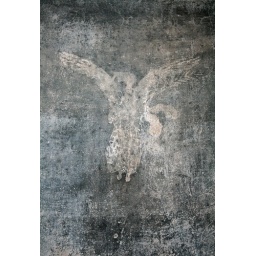
Fresco on the wall of a house in Pompeii, almost disappeared now.